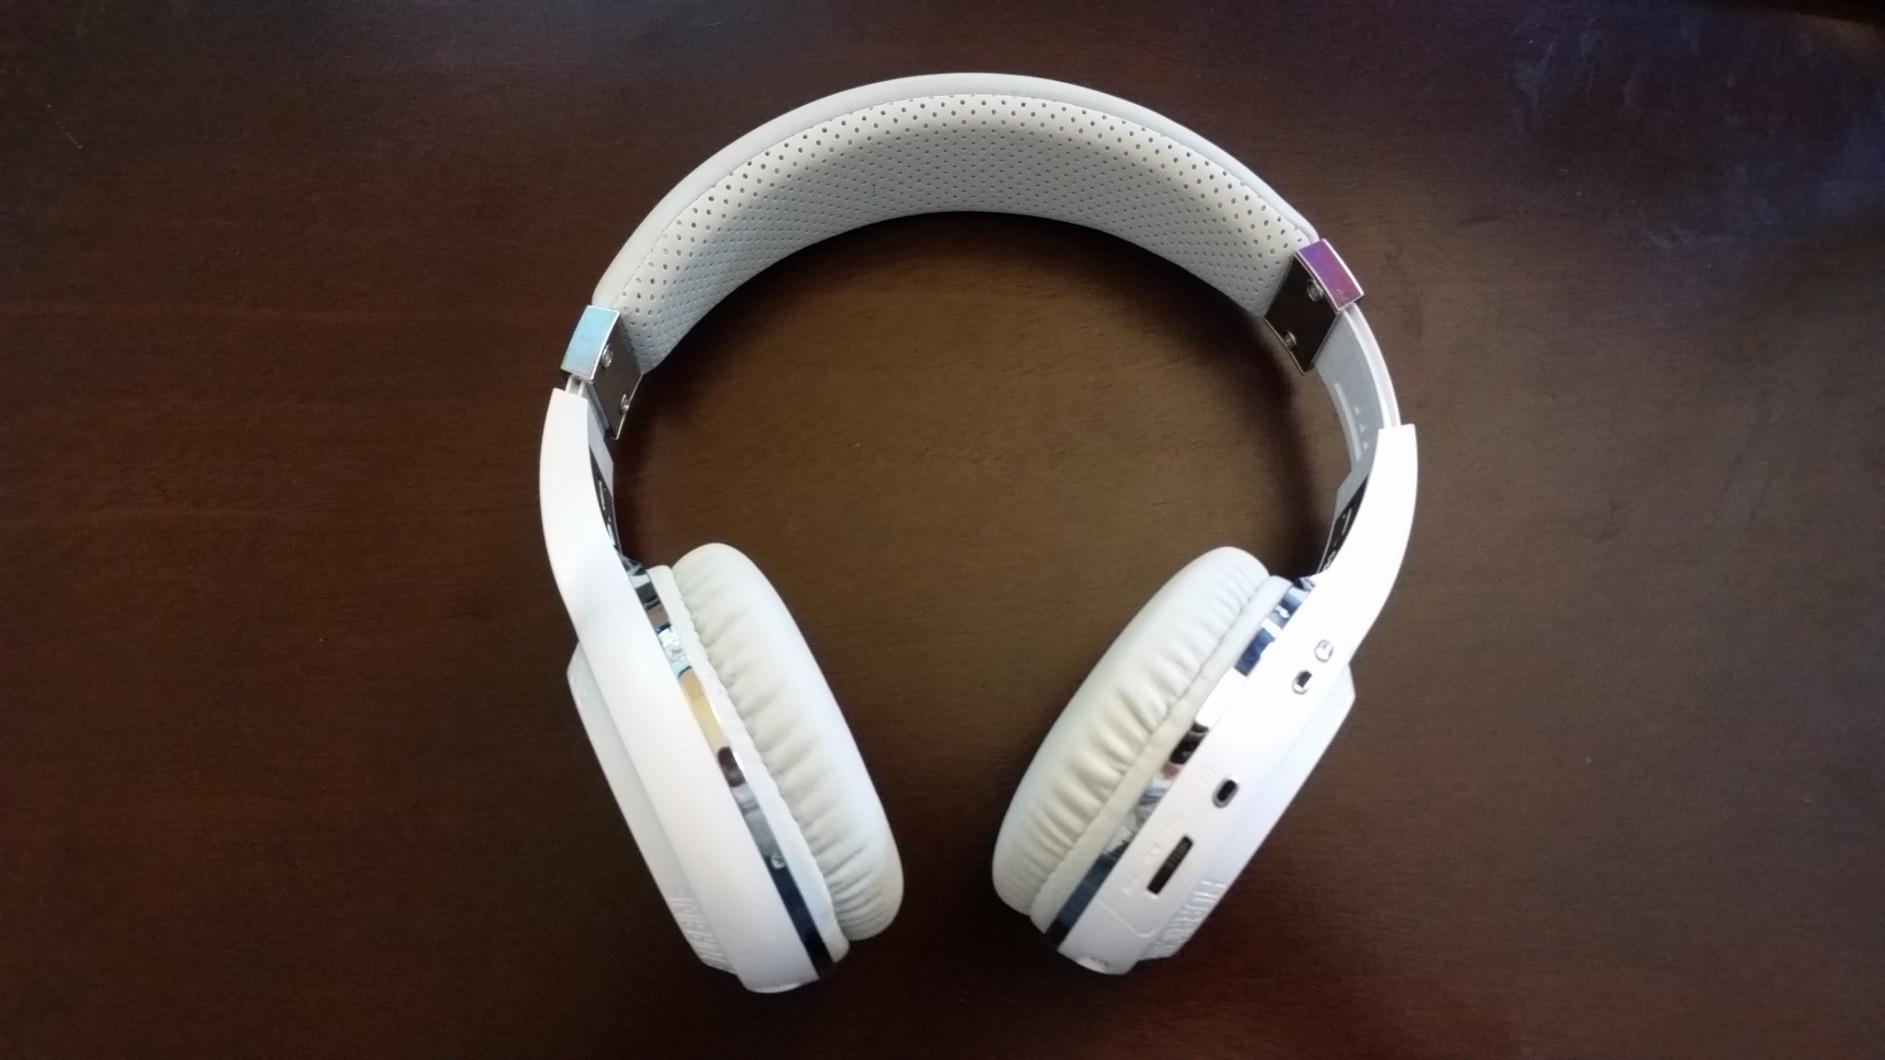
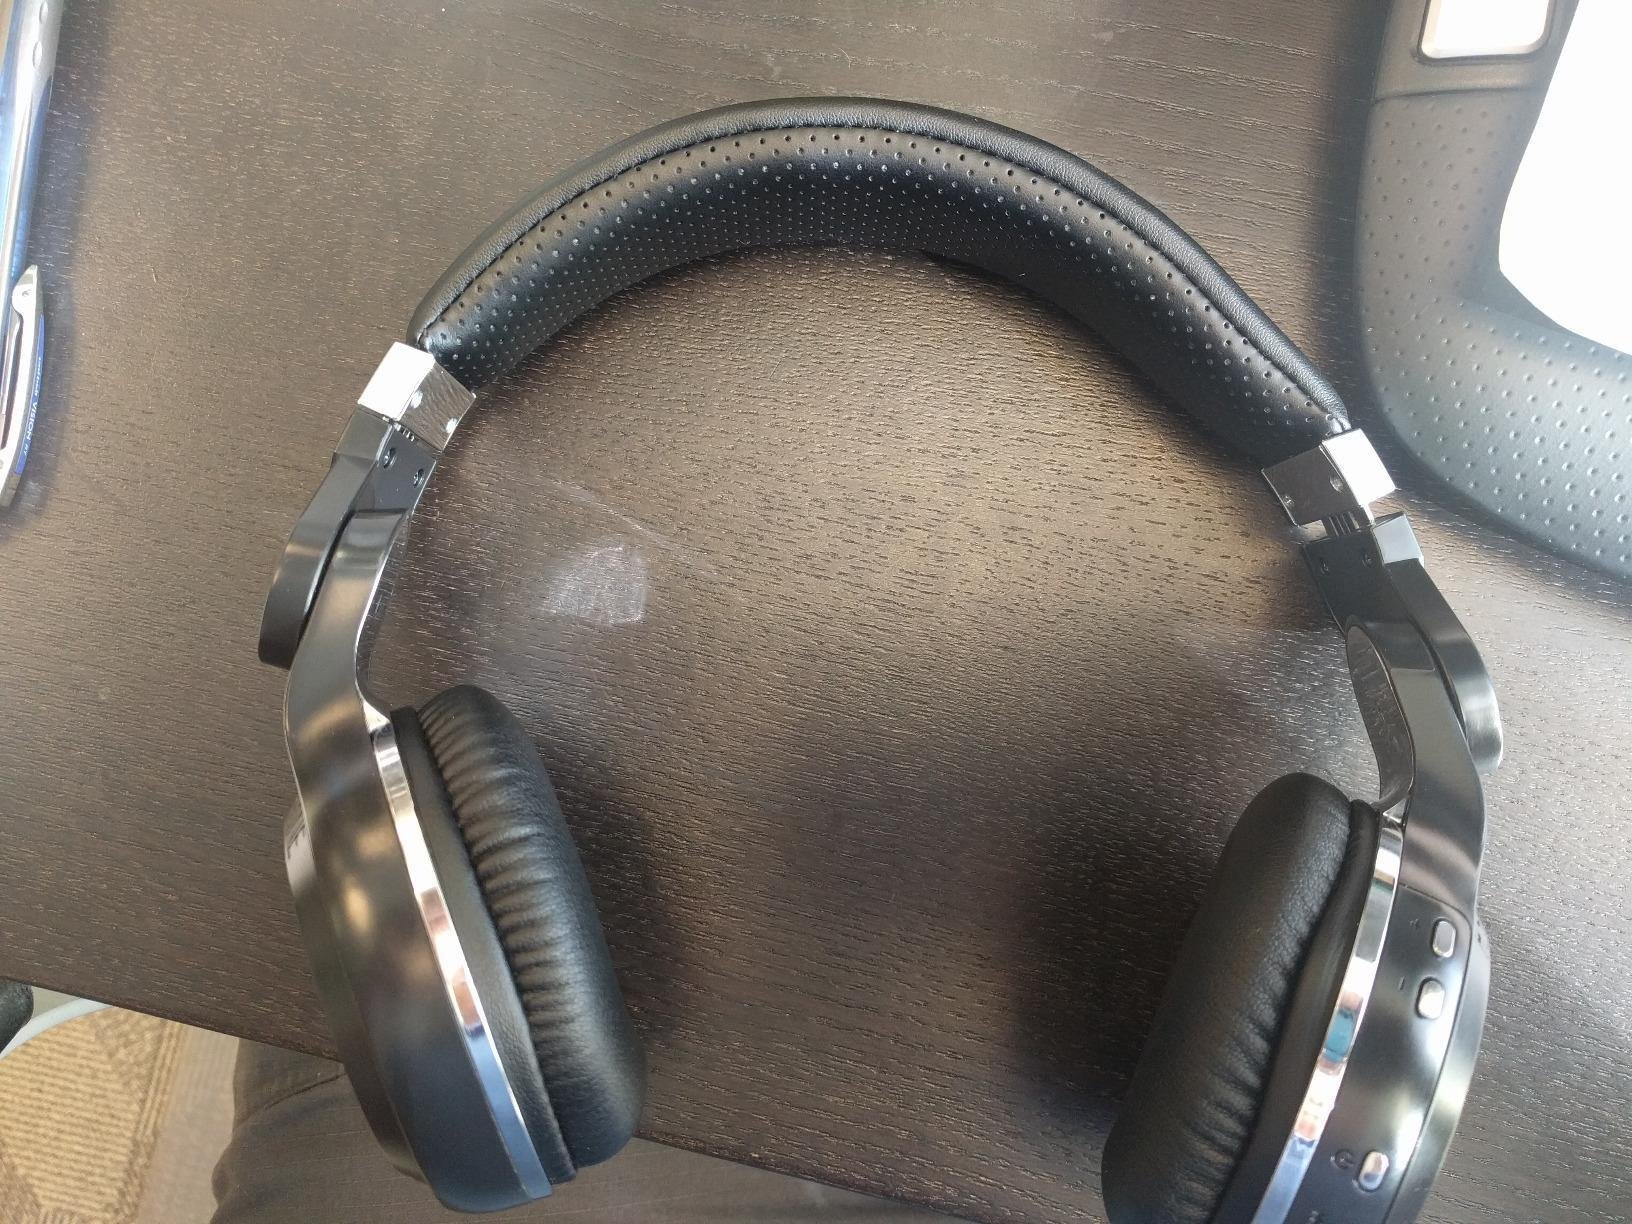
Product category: headphones
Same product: no